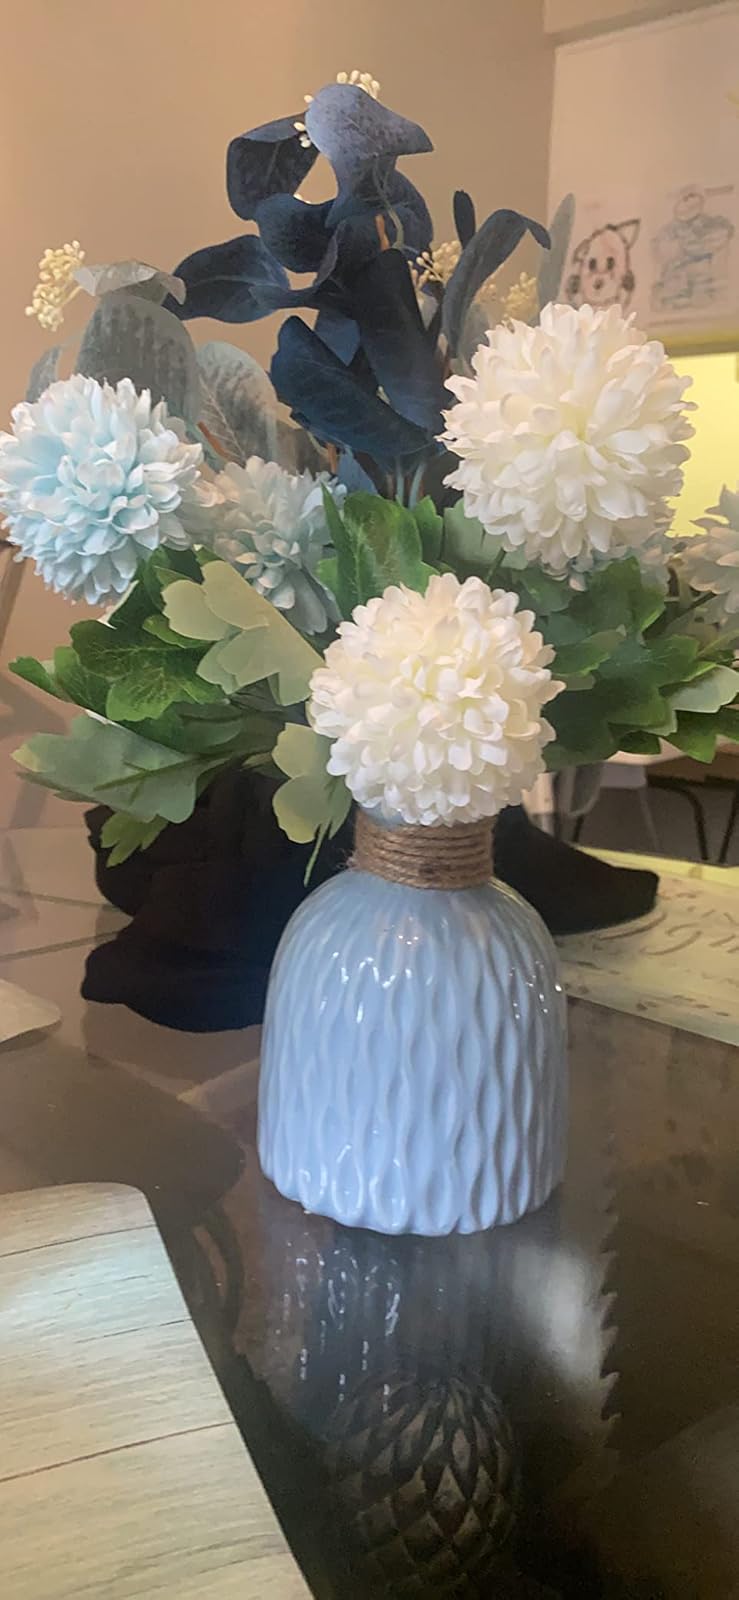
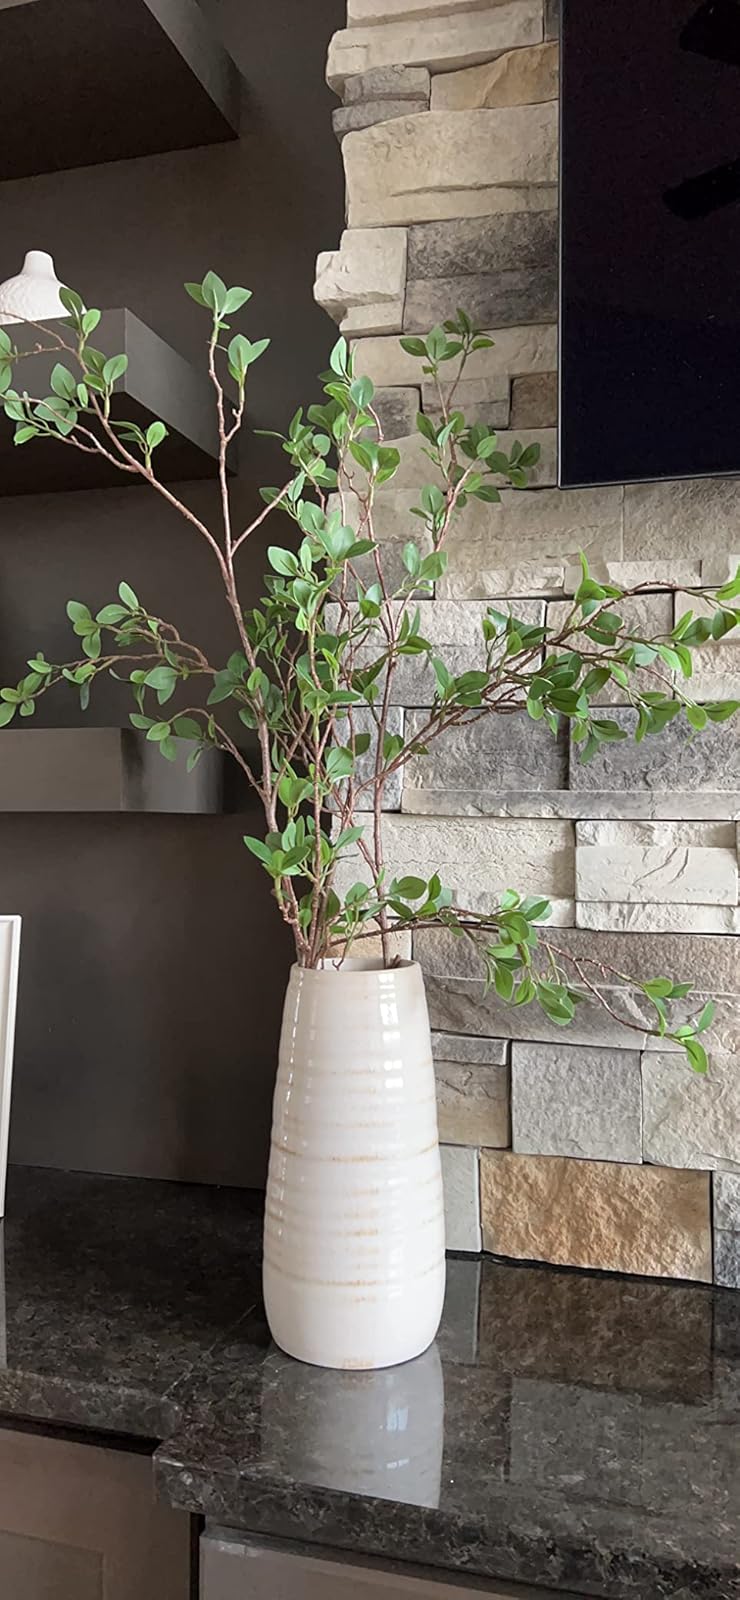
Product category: vase
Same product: no